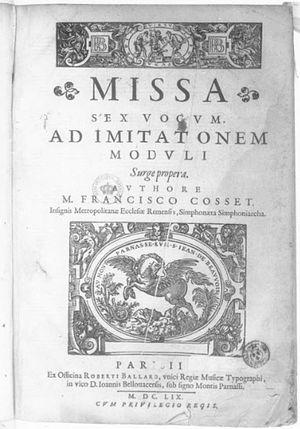
Page de titre de la messe Exultate Deo de François Cosset (Paris, 1659).
François Cosset [nommé aussi Cozette, Cossette], est un prêtre, musicien et compositeur français, actif à Reims, Paris et Amiens, né vers 1610 et mort après 1664.